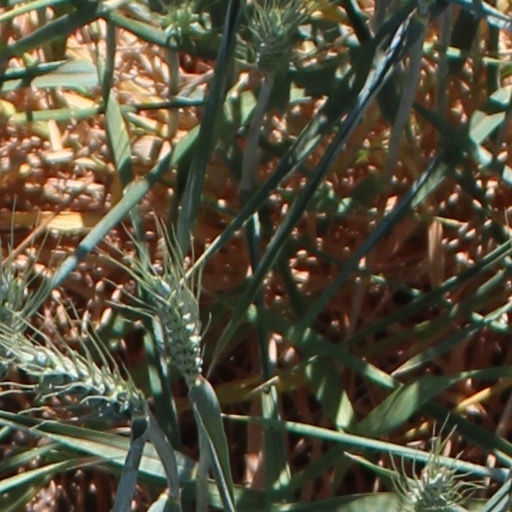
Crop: wheat